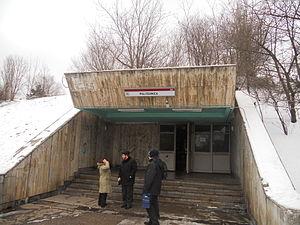
Politehnica est une station de métro roumaine de la ligne M3 du métro de Bucarest. Elle est située au croisement du boulevard Luliu Maniu avec le boulevard General Vasile Milea, dans le quartier Grozăvești, Sector 6, à l'ouest du centre de la ville de Bucarest. Elle dessert notamment l'Université Politehnica.